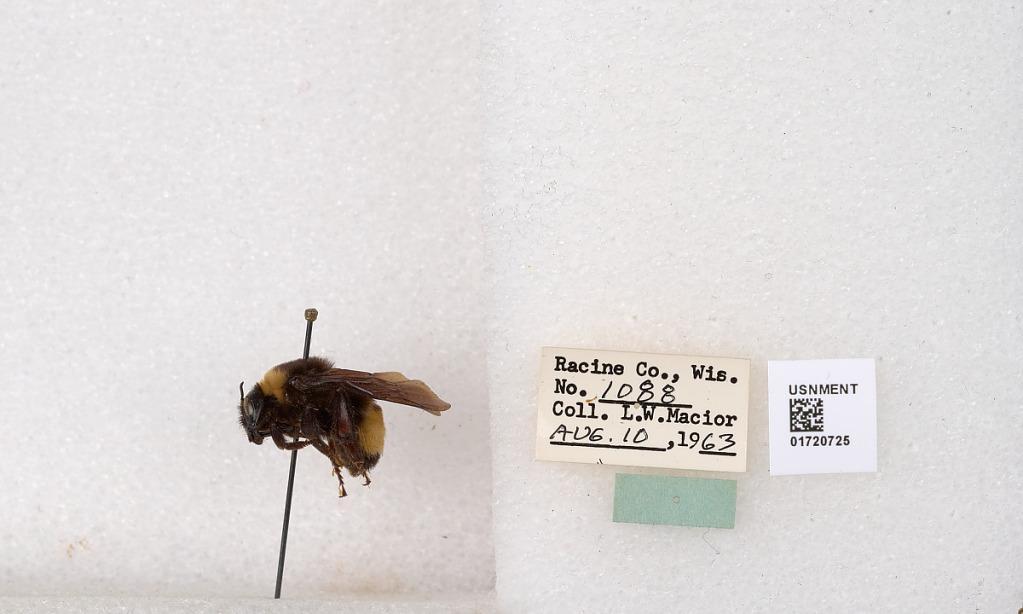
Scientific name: Bombus (Bombus) nevadensis auricormus
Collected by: L. Macior
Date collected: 1963-8-10
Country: United States
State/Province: Wisconsin
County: Racine
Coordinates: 42.7299, -87.8123